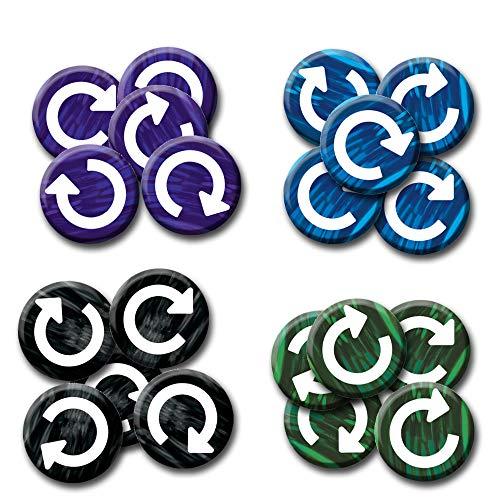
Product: Fireside Games Grackles - Board Games for Families - Board Games for Adults
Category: Toys & Games | Games & Accessories
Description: Supports 2 to 4 players, ages 10 and up.
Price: $18.44
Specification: ProductDimensions:9x2x9inches|ItemWeight:1.19pounds|ShippingWeight:1.22pounds(Viewshippingratesandpolicies)|ASIN:B07C61776W|Itemmodelnumber:FSG01011|Manufacturerrecommendedage:10yearsandup